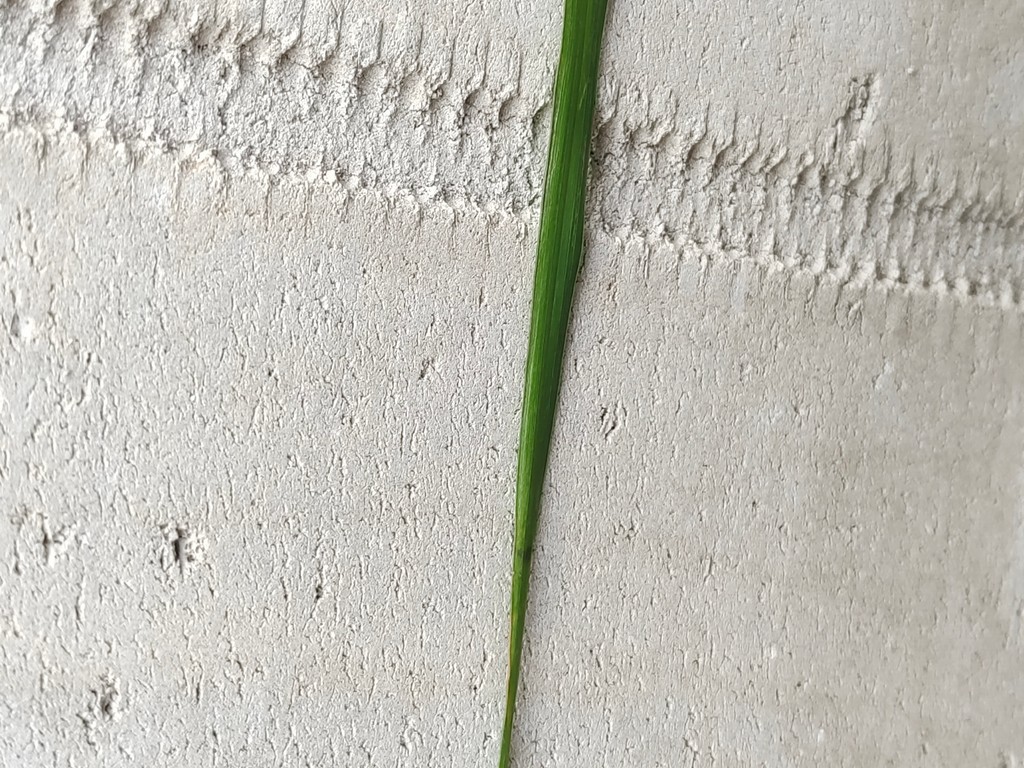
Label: Healthy